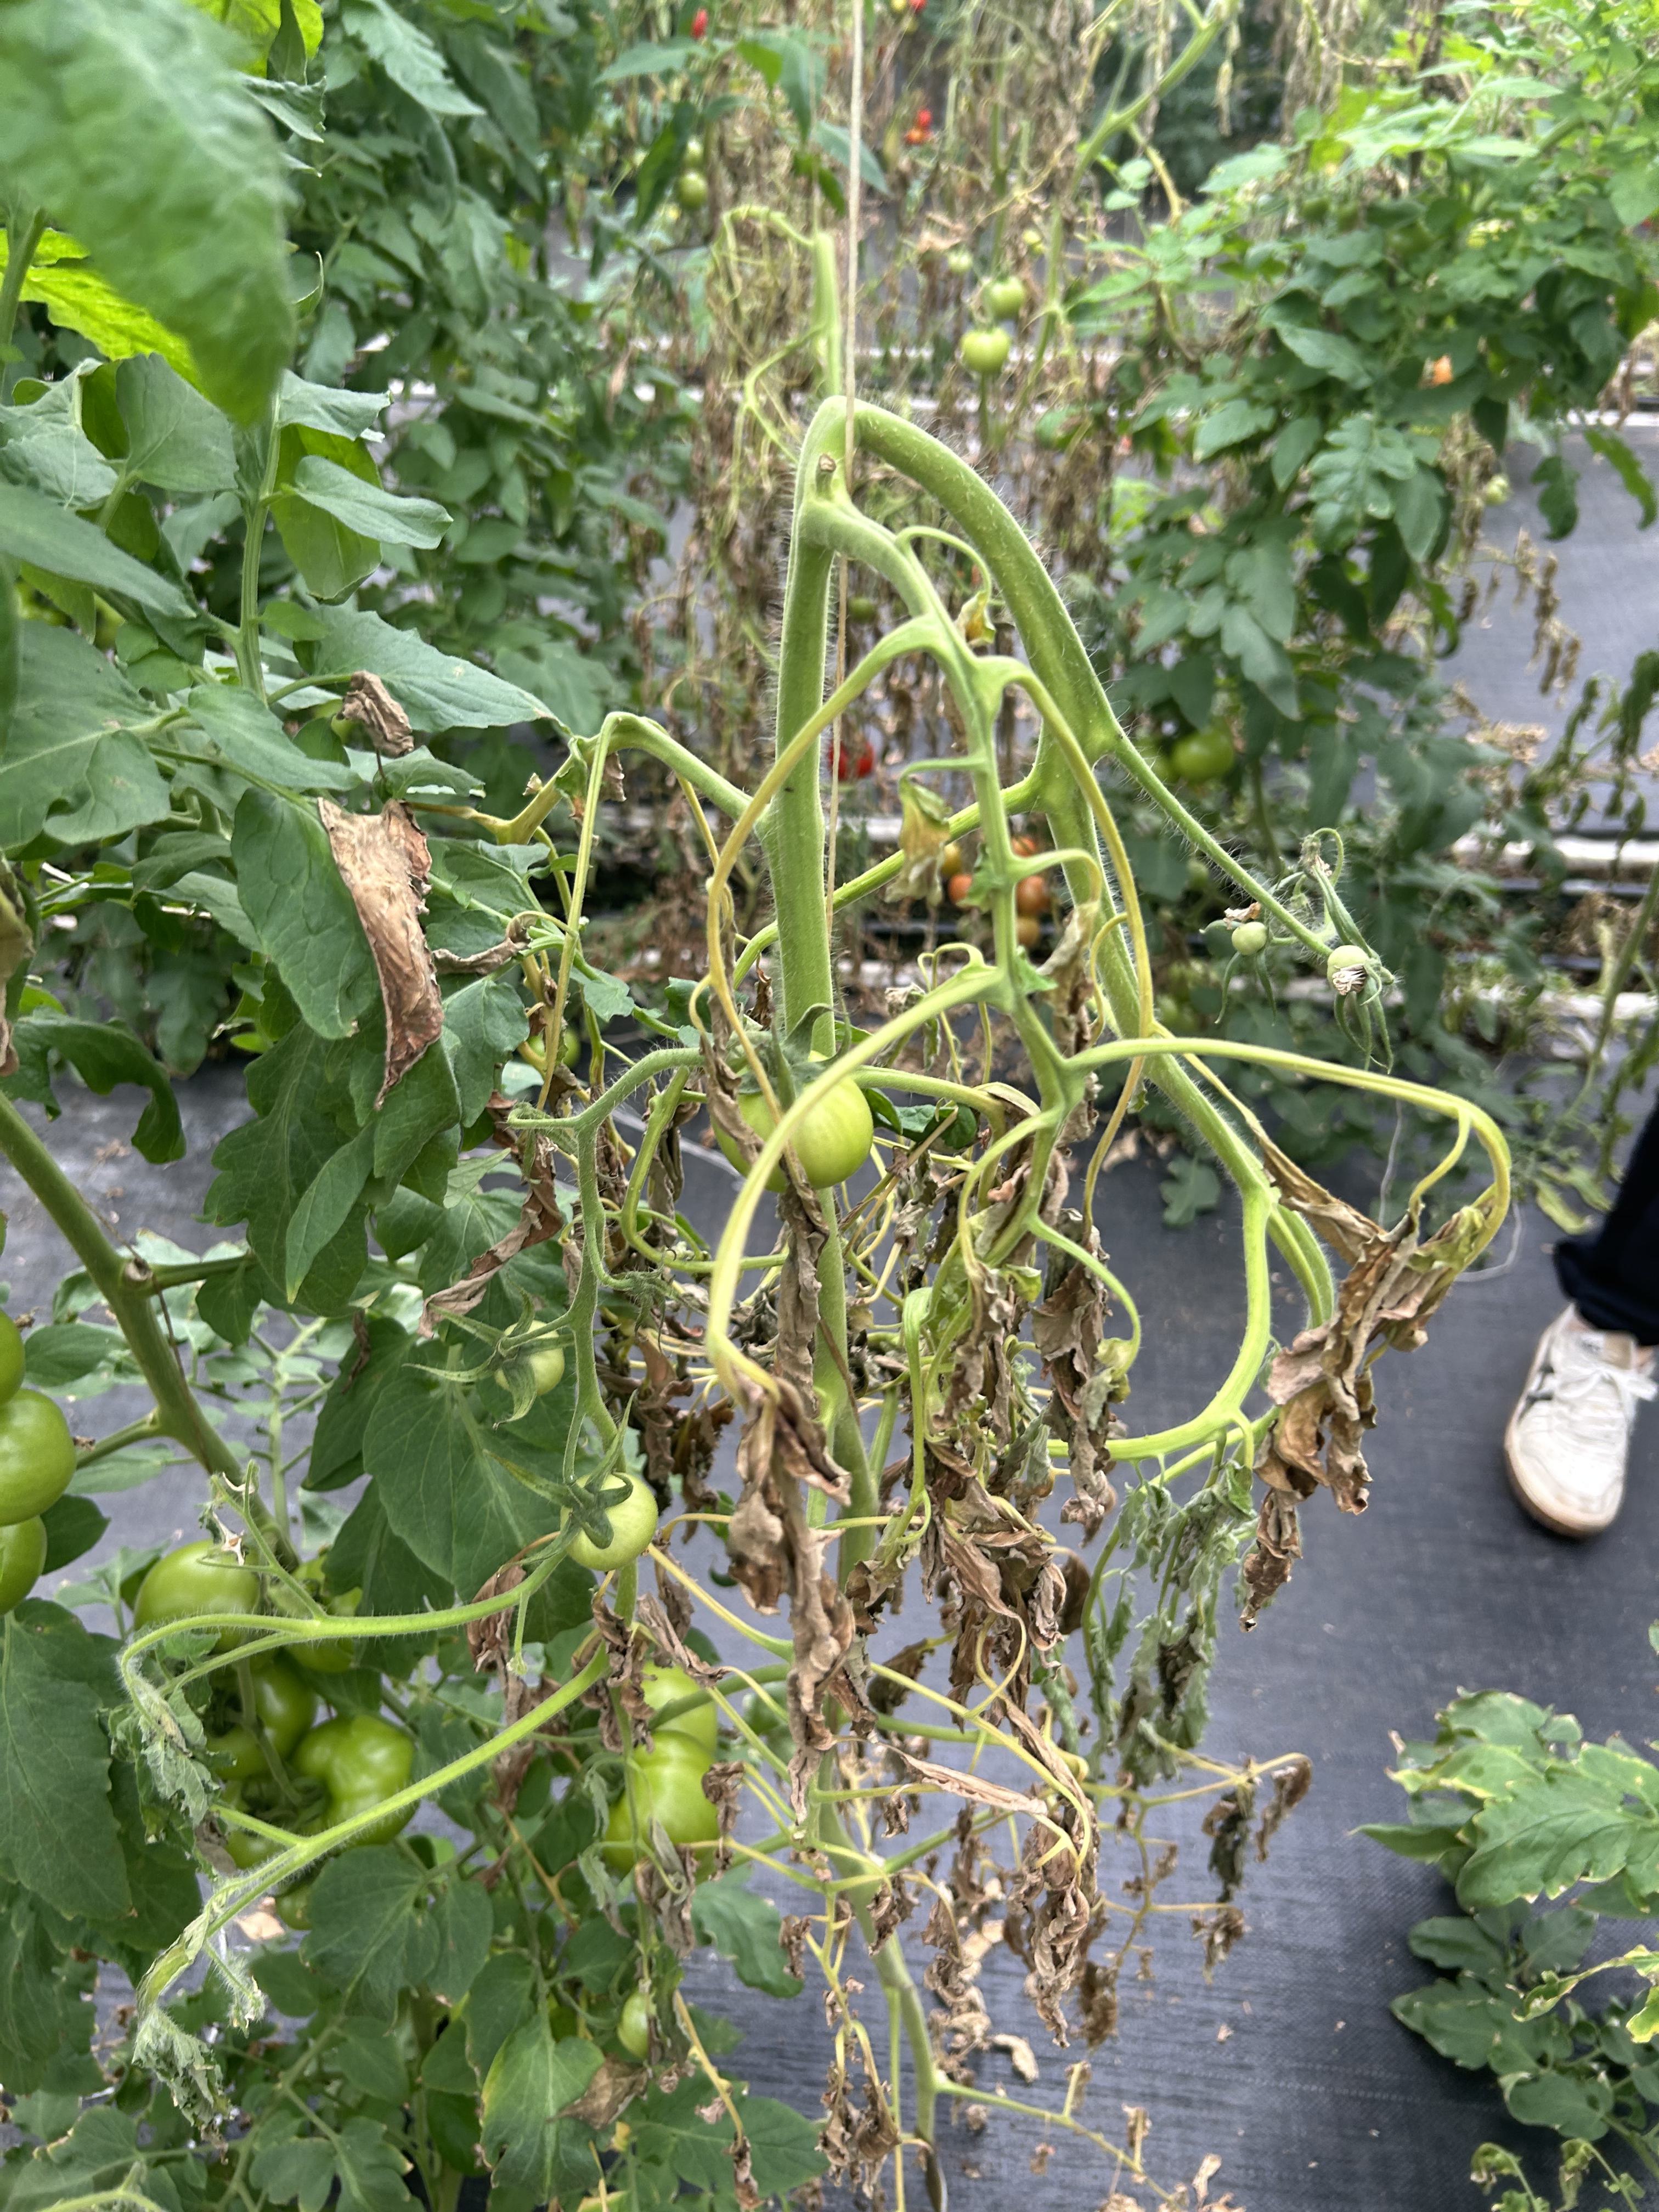
Disease: Wilt